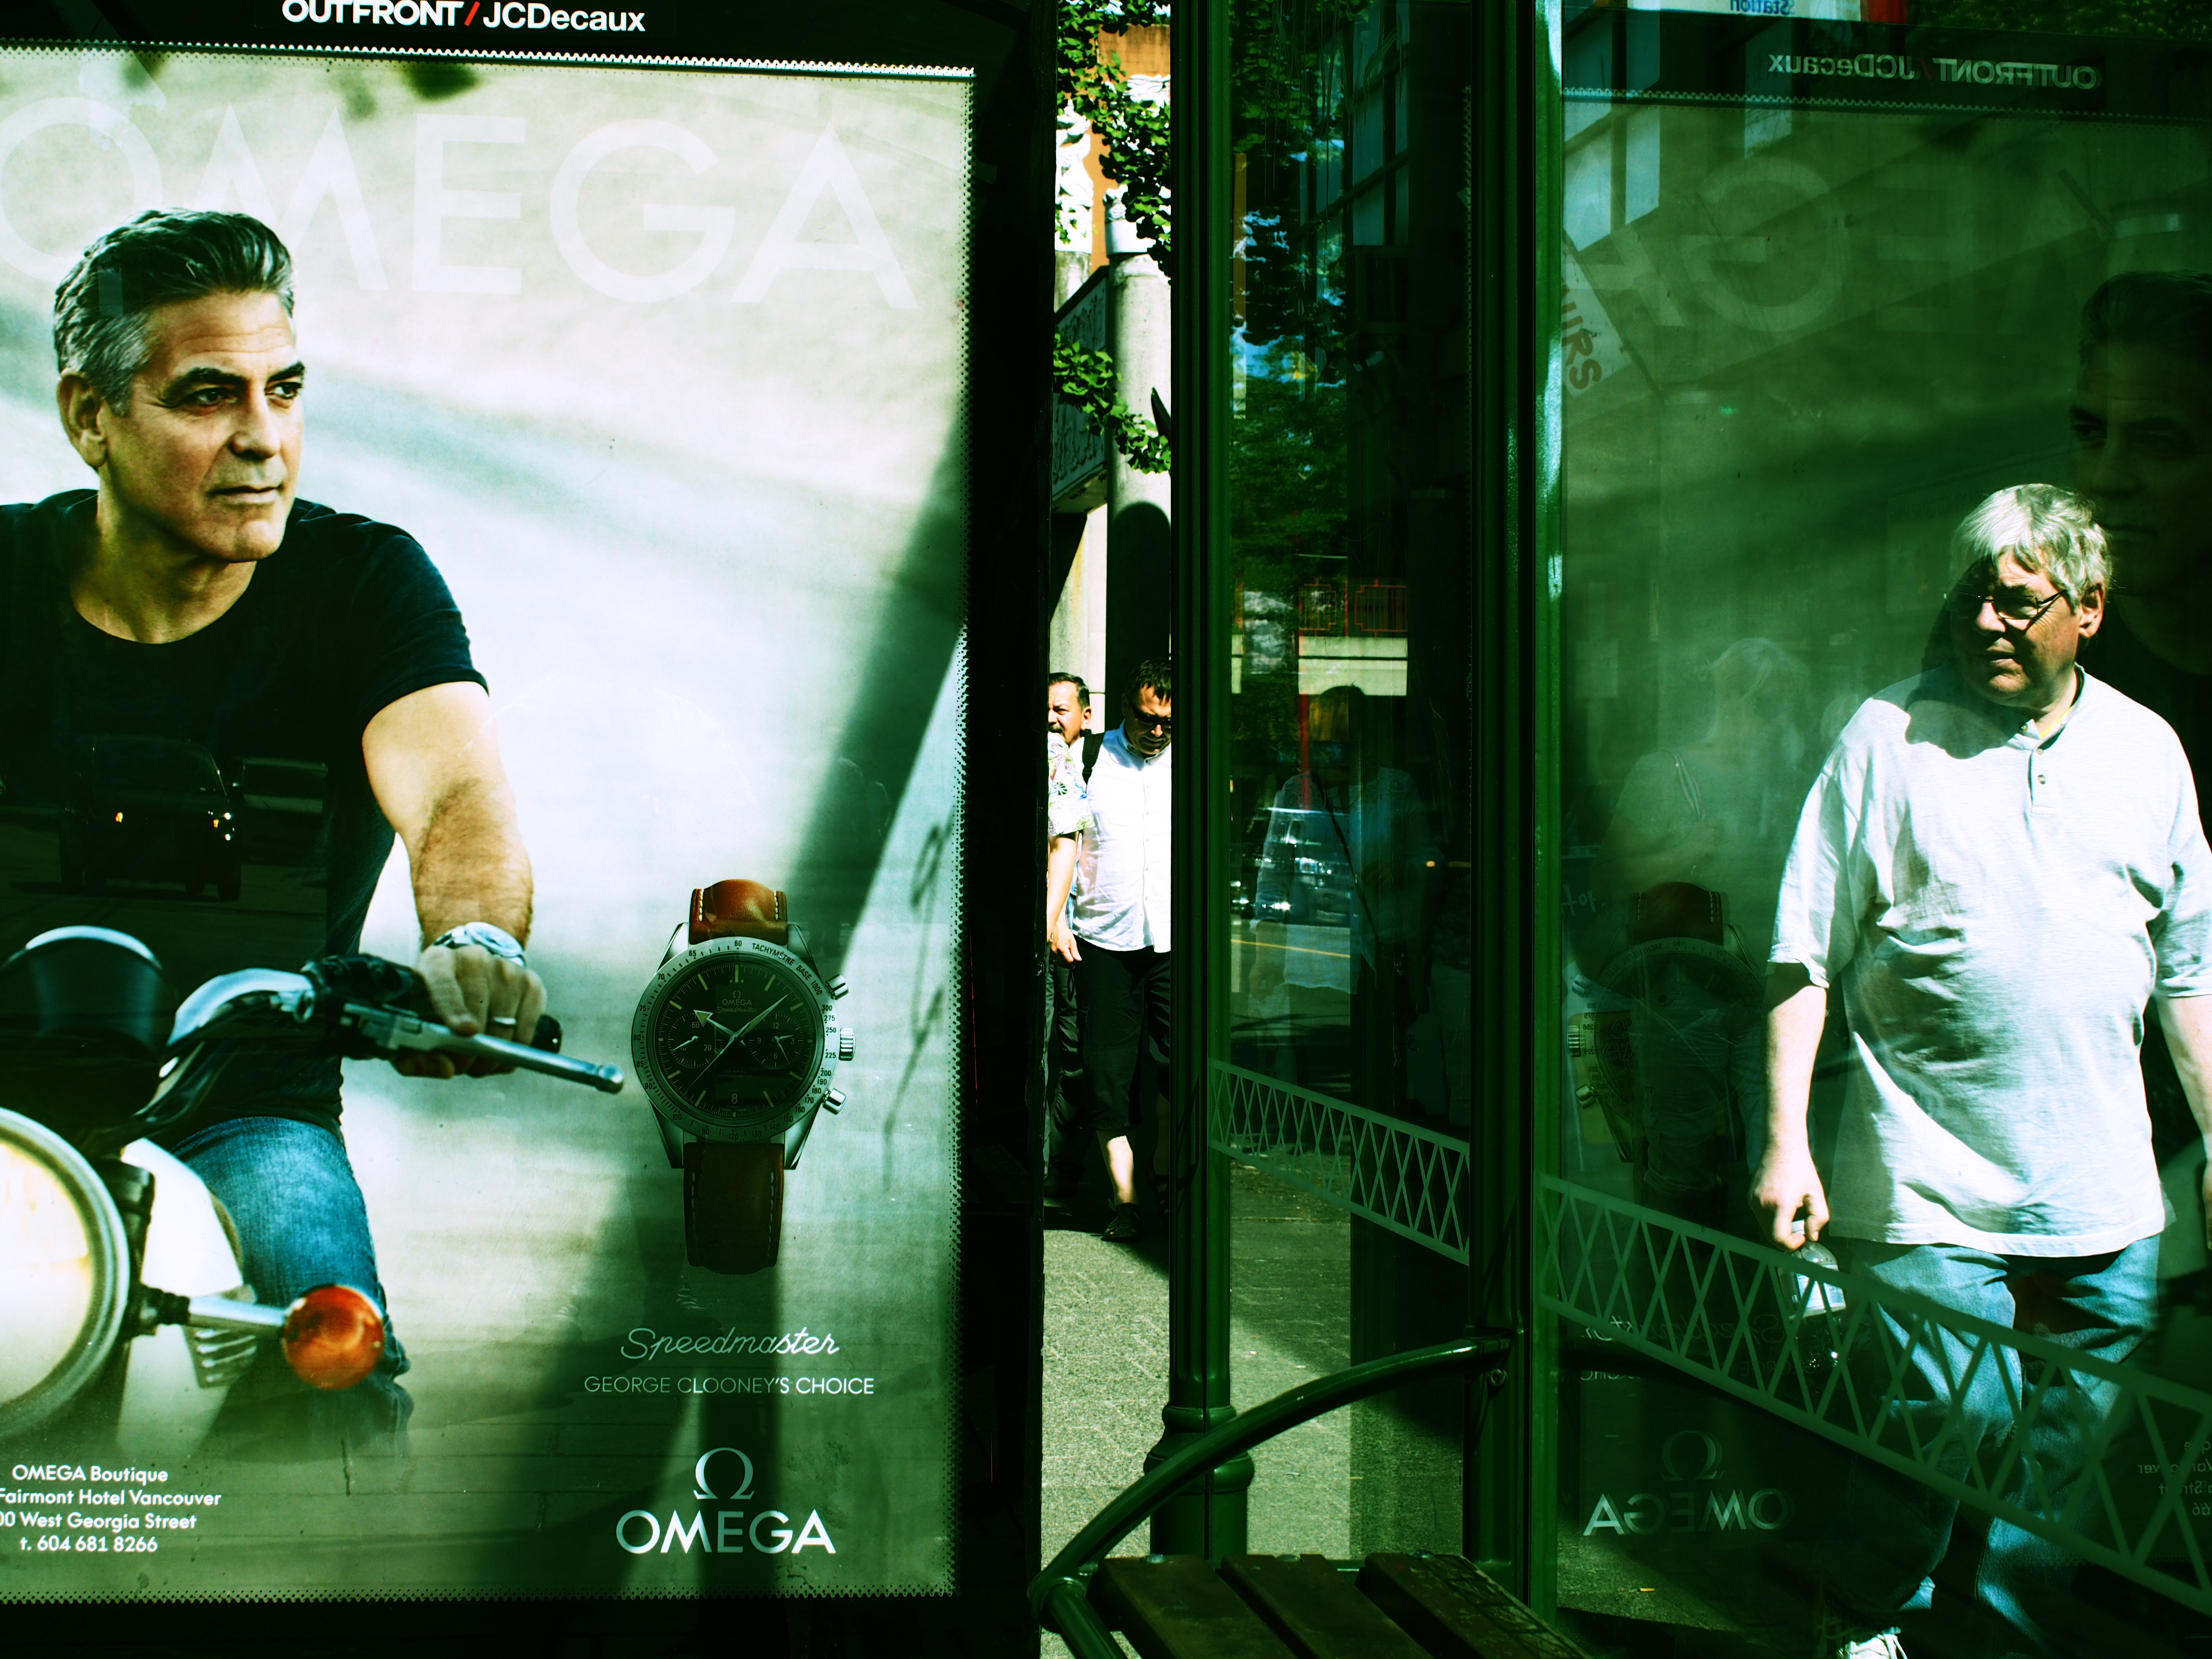
film, green, dream, photograph, image, fantasy, celebrity, omega, screenshot, georgeclooney